Dubai Marina

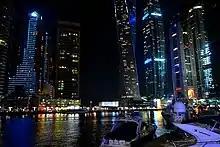
Dubai Marina skyline

Dubai Marina, also known as Marsa Dubai, is a district in Dubai, United Arab Emirates. It is built around an artificially constructed canal along a stretch of the Persian Gulf shoreline. In 2024 it had a population of 70,550.